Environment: real
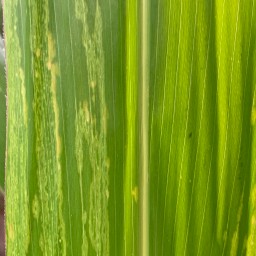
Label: lethal_necrosis